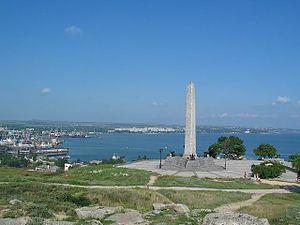
Kertch est une ville de Crimée ayant le statut de municipalité. Sa population s'élevait à 145 265 habitants en 2013.